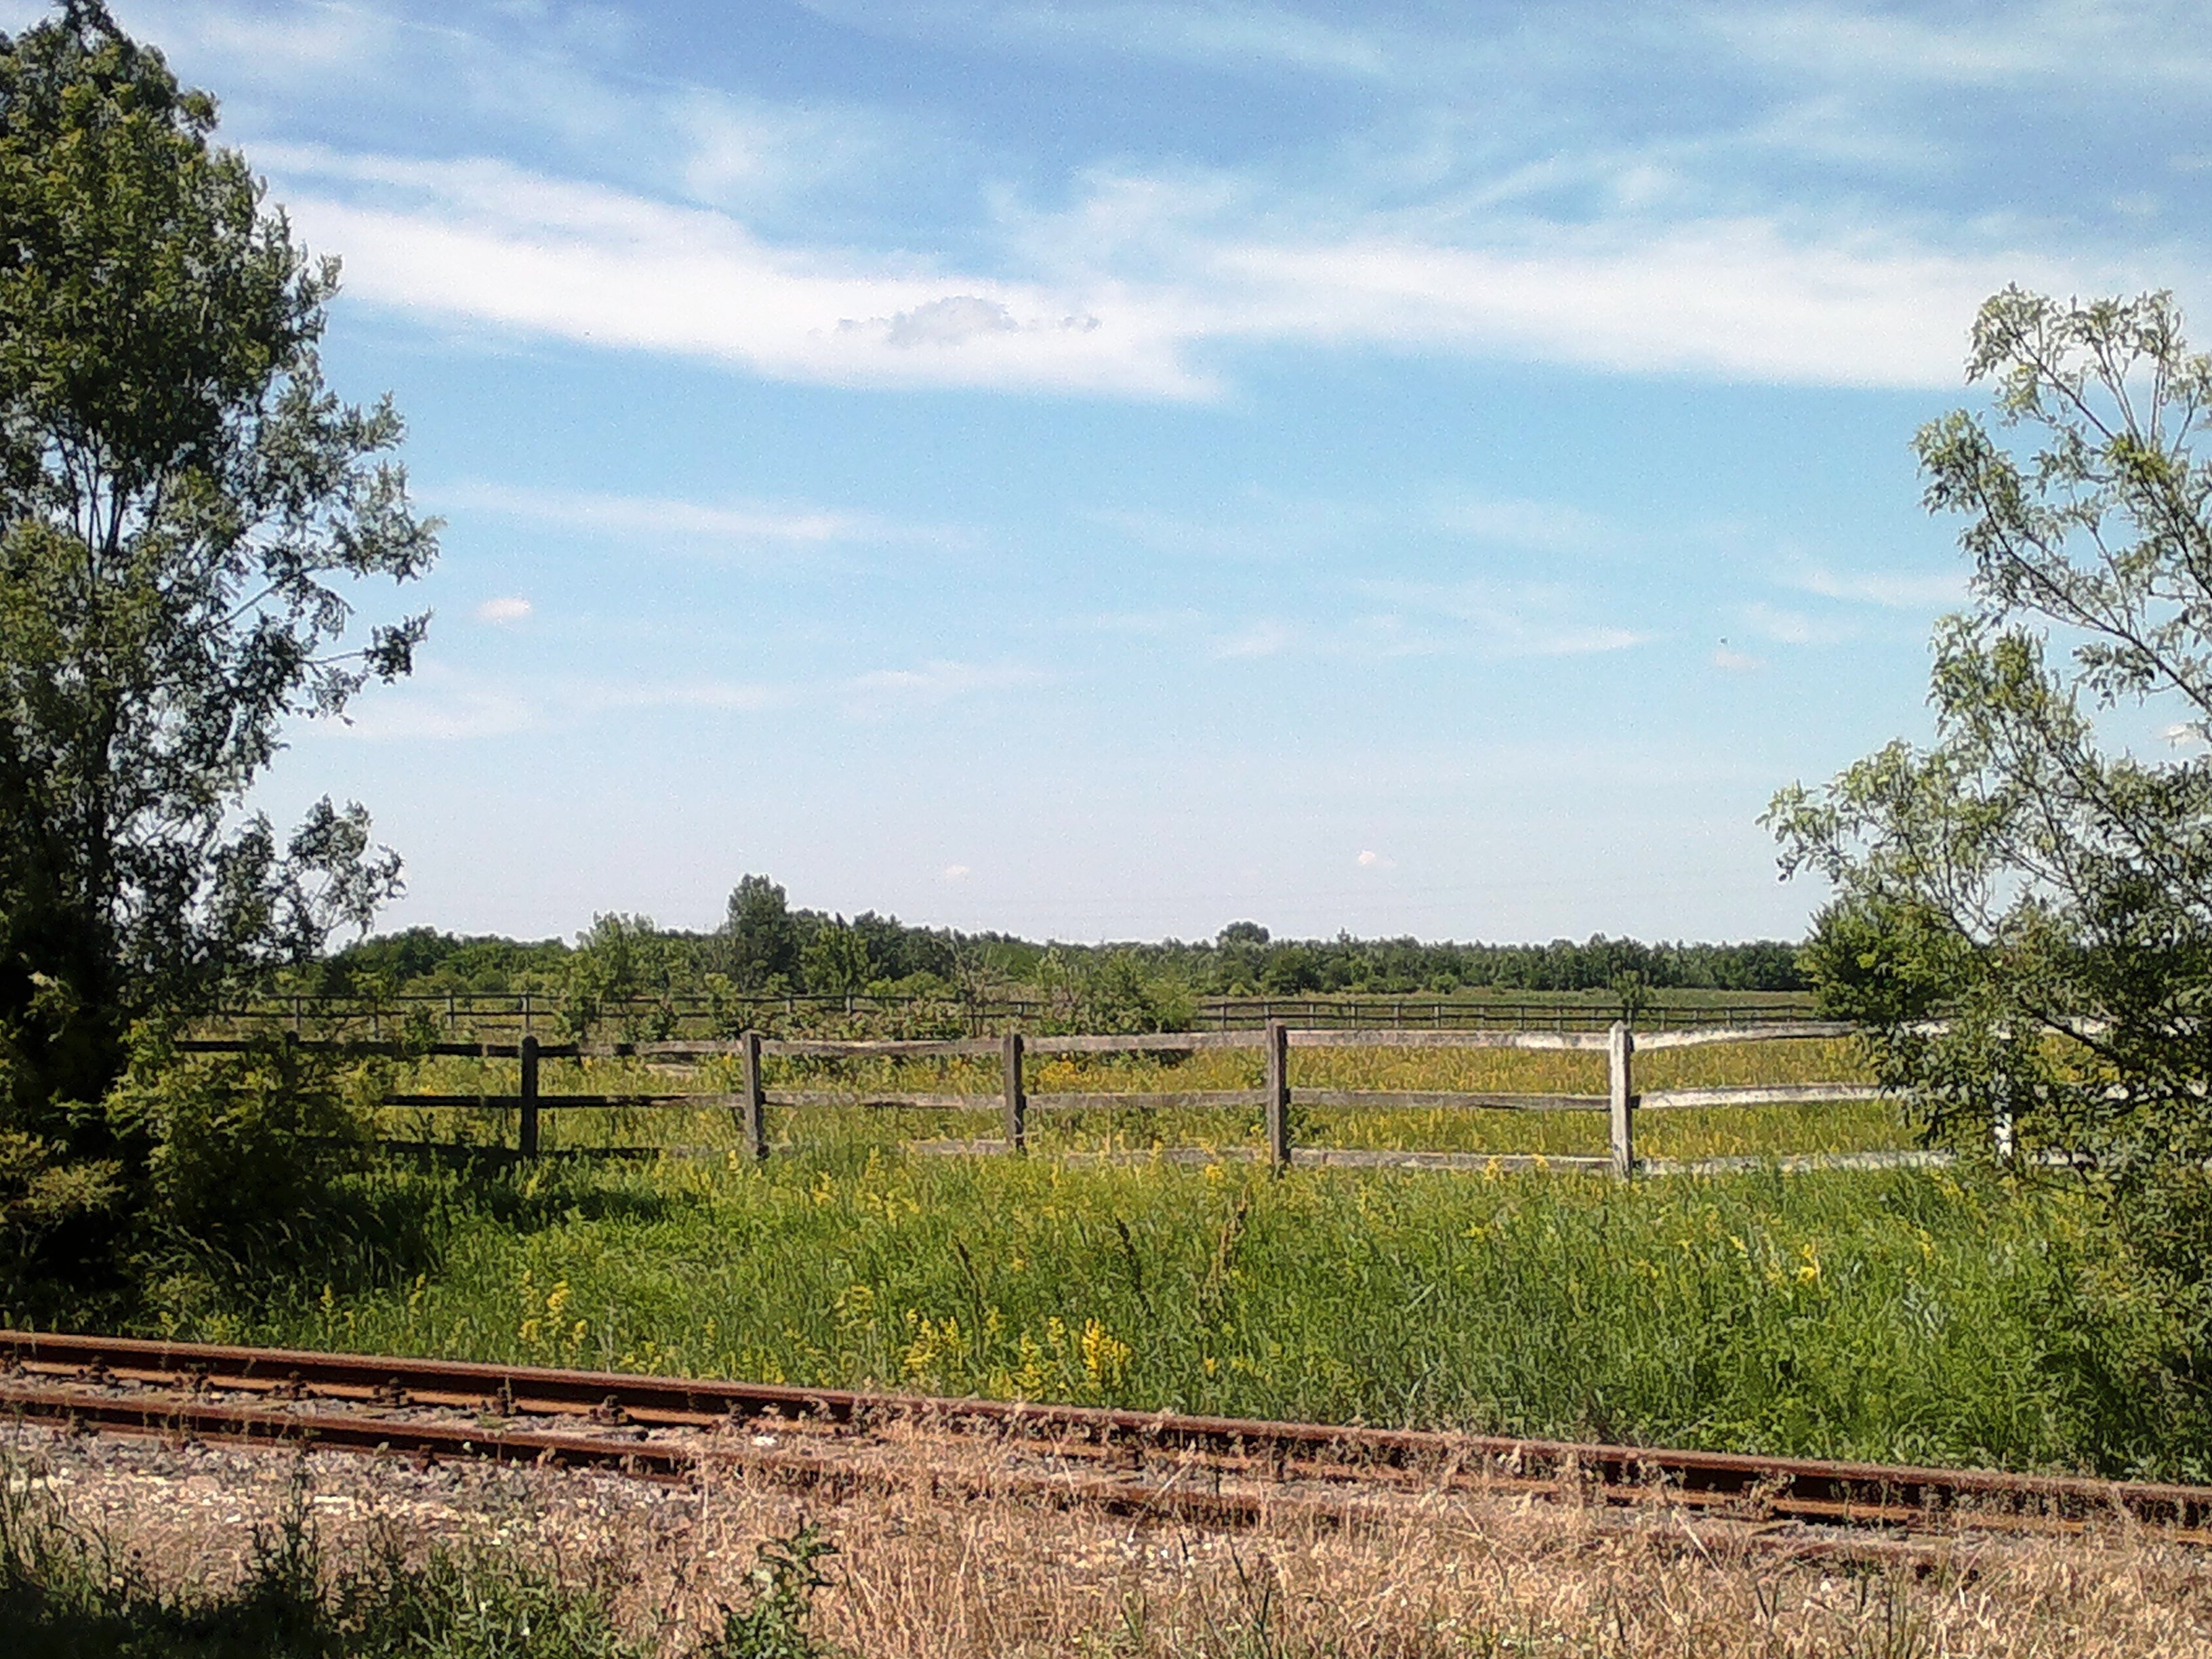
landscape, tree, nature, grass, field, farm, meadow, prairie, hill, pasture, ranch, soil, agriculture, waterway, wetland, hungary, rural landscape, rural area, hungarian landscape, woody plant